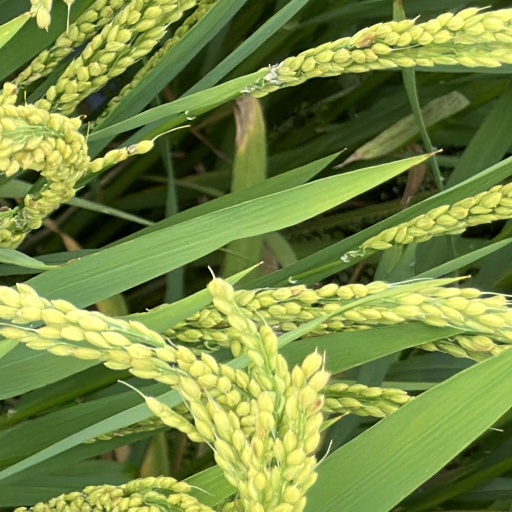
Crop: rice